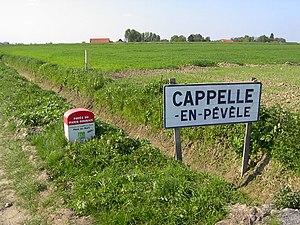
secteur pavé d'auchy-lez-orchies à bersée
Le secteur pavé d'Auchy-lez-Orchies à Bersée est un secteur pavé de la course cycliste Paris-Roubaix situé sur les communes d'Auchy-lez-Orchies, de Cappelle-en-Pévèle et de Bersée avec une difficulté actuellement classée quatre étoiles. Il est emprunté sur 1 400 m lors de la 5ᵉ étape du Tour de France 2014 dans le sens Bersée vers Cappelle-en-Pévèle. Il est le quatrième des neuf secteurs traversés de l'étape.